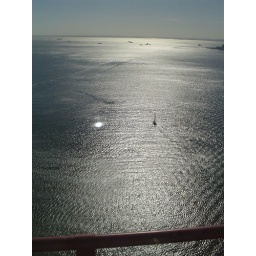
Taken from inside the bus crossing over the Tejo river on the &amp;quot;25 de Abril&amp;quot; bridge.